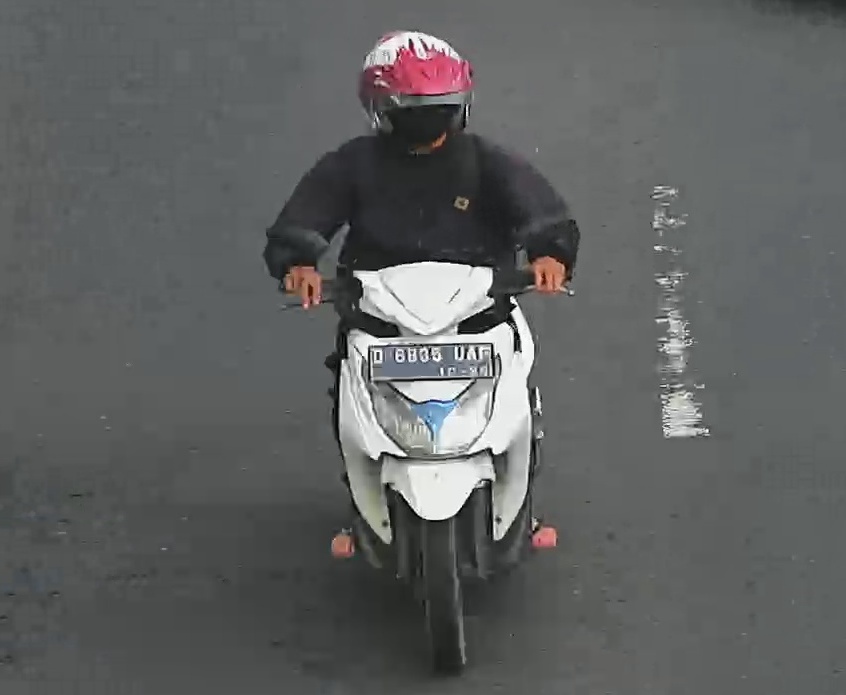
person-with-helmet: 1
person-without-helmet: 0